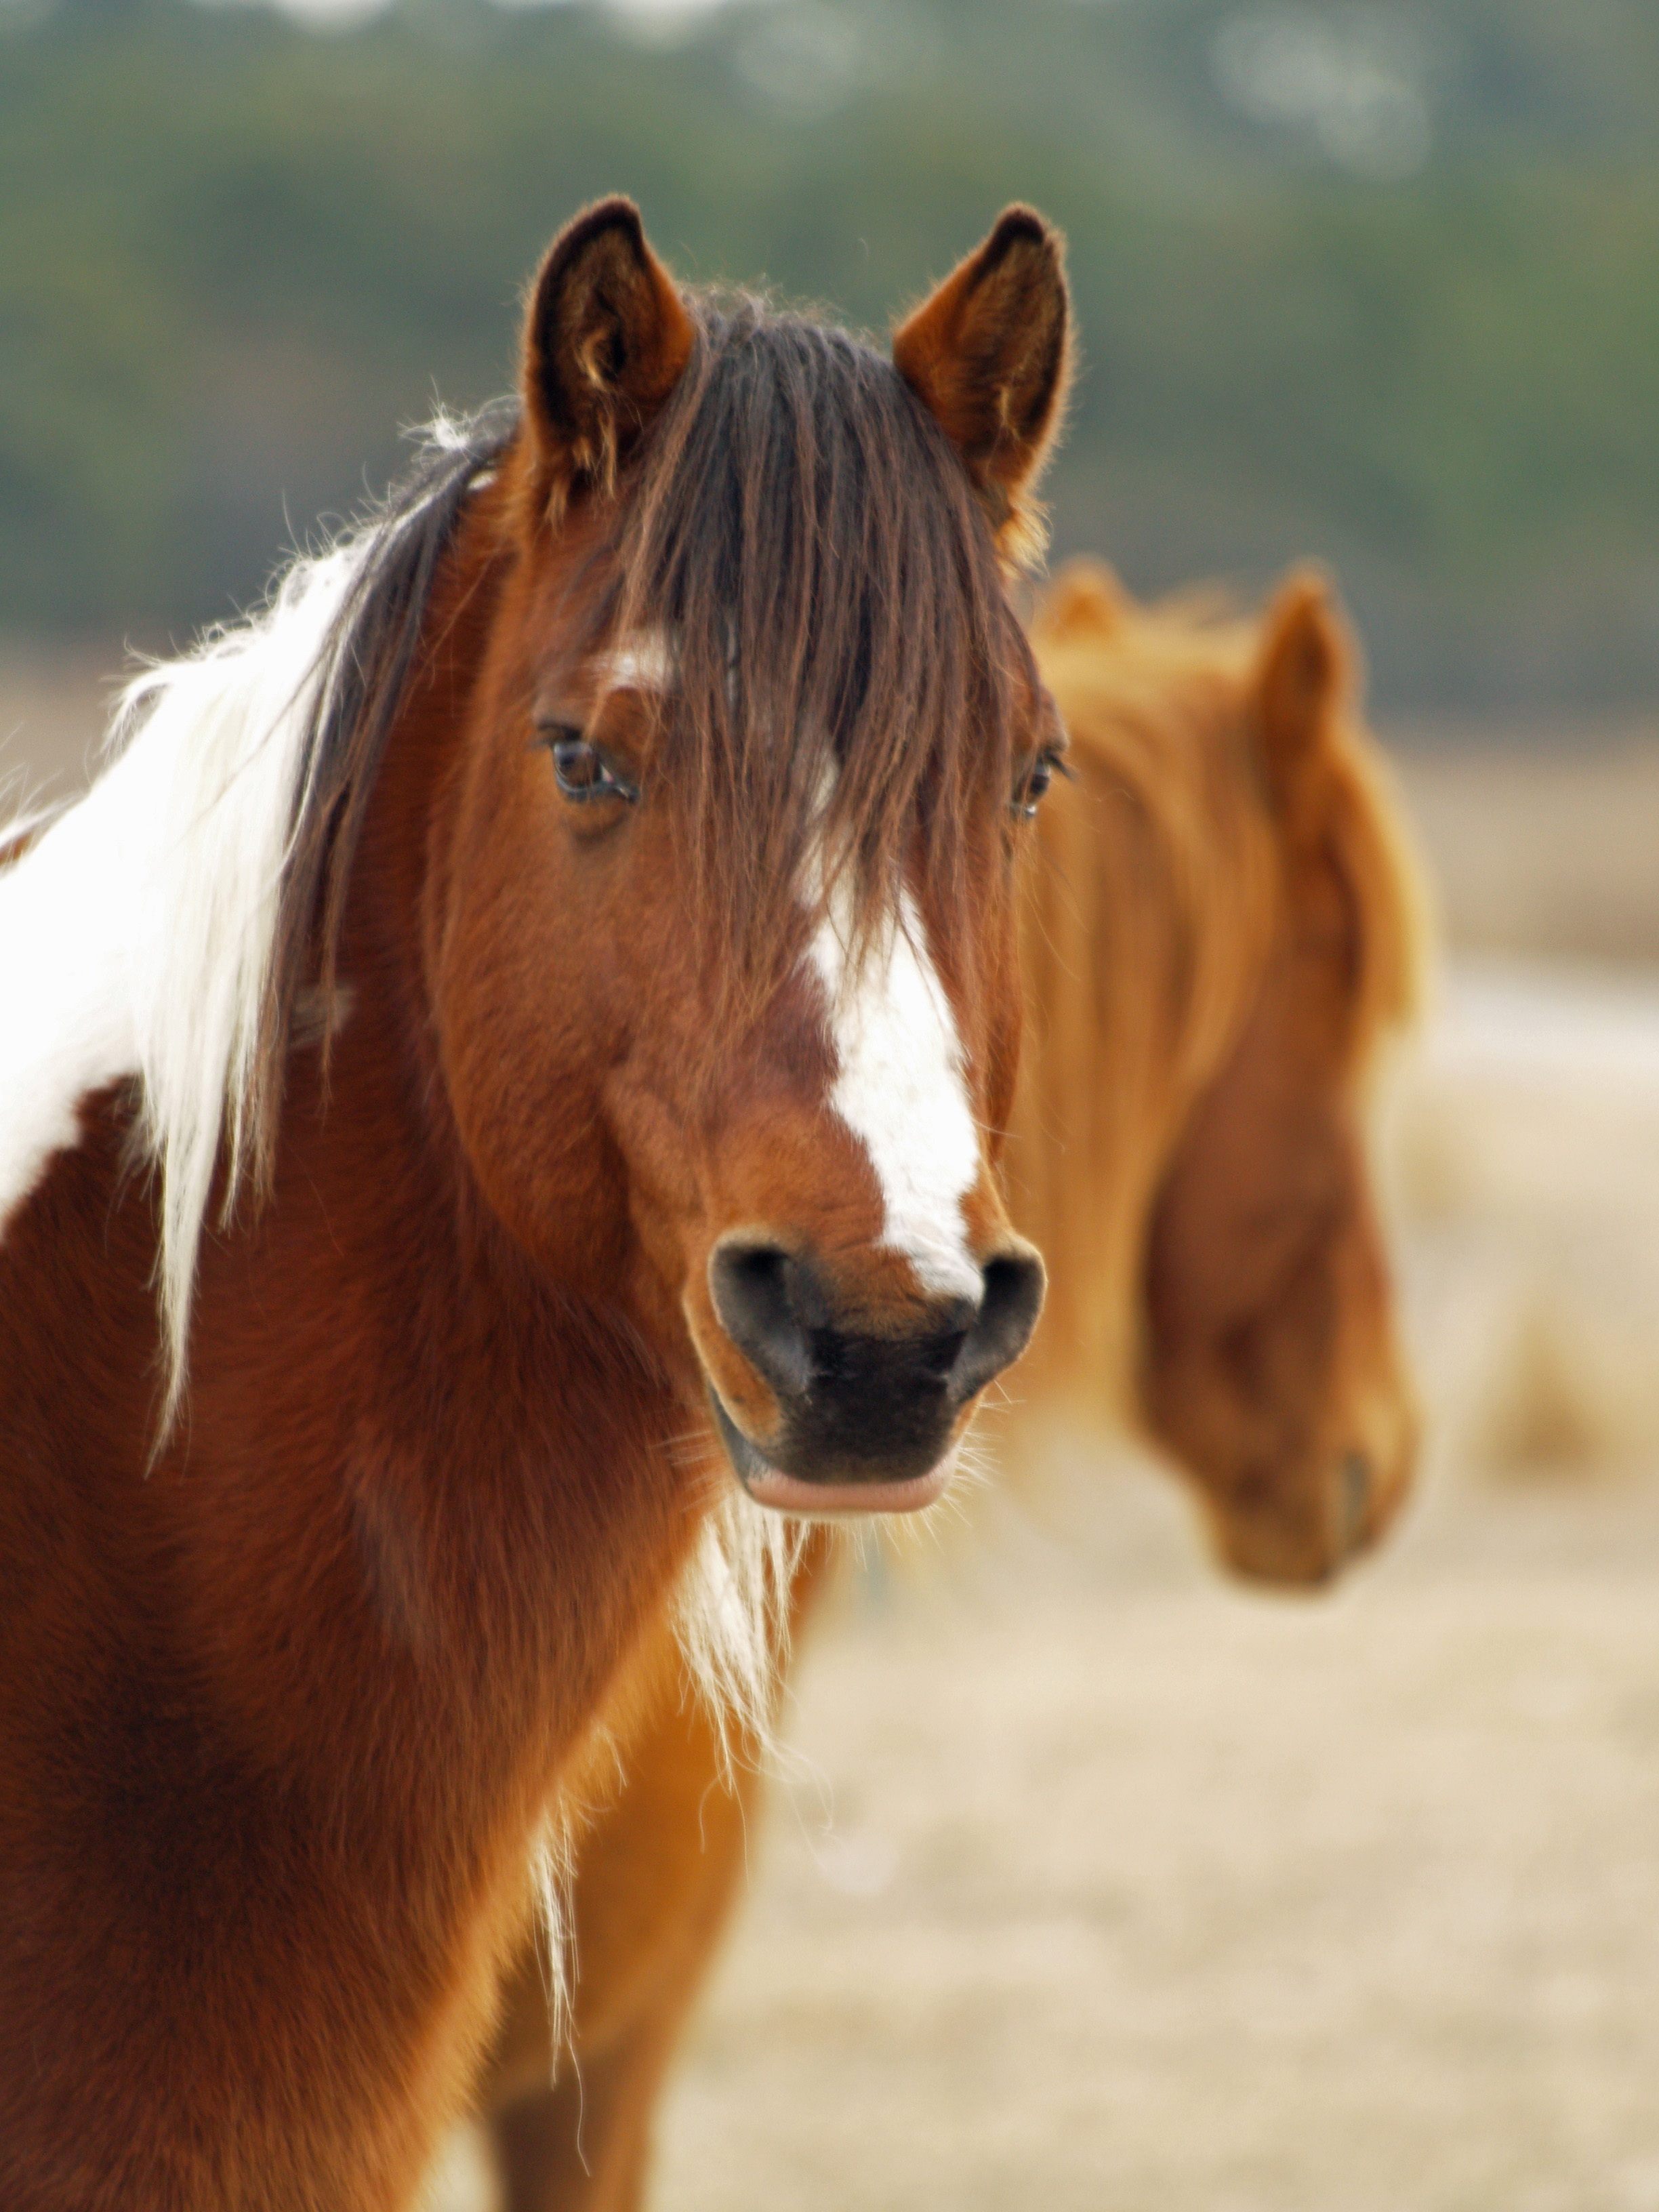
animal, pasture, horse, mammal, stallion, mane, equestrian, close up, equine, pony, horse riding, vertebrate, mare, foal, colt, horse like mammal, mustang horse